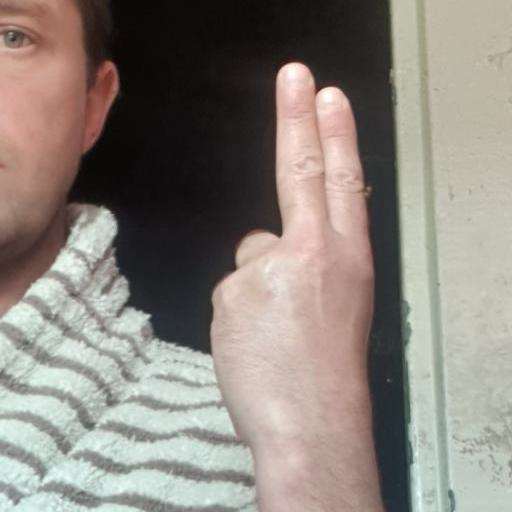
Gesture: two_up_inverted